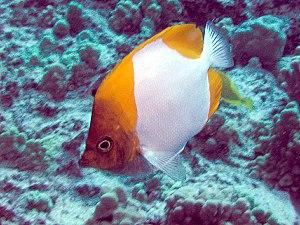
Hemitaurichthys polylepis, communément nommé poisson-papillon pyramide jaune, est un poisson osseux de petite taille appartenant à la famille des Chaetodontidae natif de la zone centrale du Bassin Indo-Pacifique.